Enrique Gimeno

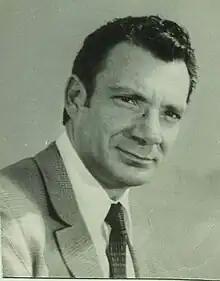

Enrique Gimeno Teixidó (July 28, 1929 - November 3, 2007 ) was a Spanish-Mexican conductor, music professor, composer, pianist, manager of festivals and cultural activities and Equestrian athlete- who developed his musical work mainly in Mexico.